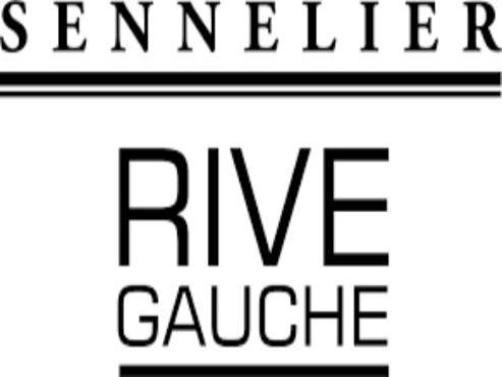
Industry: Necessities